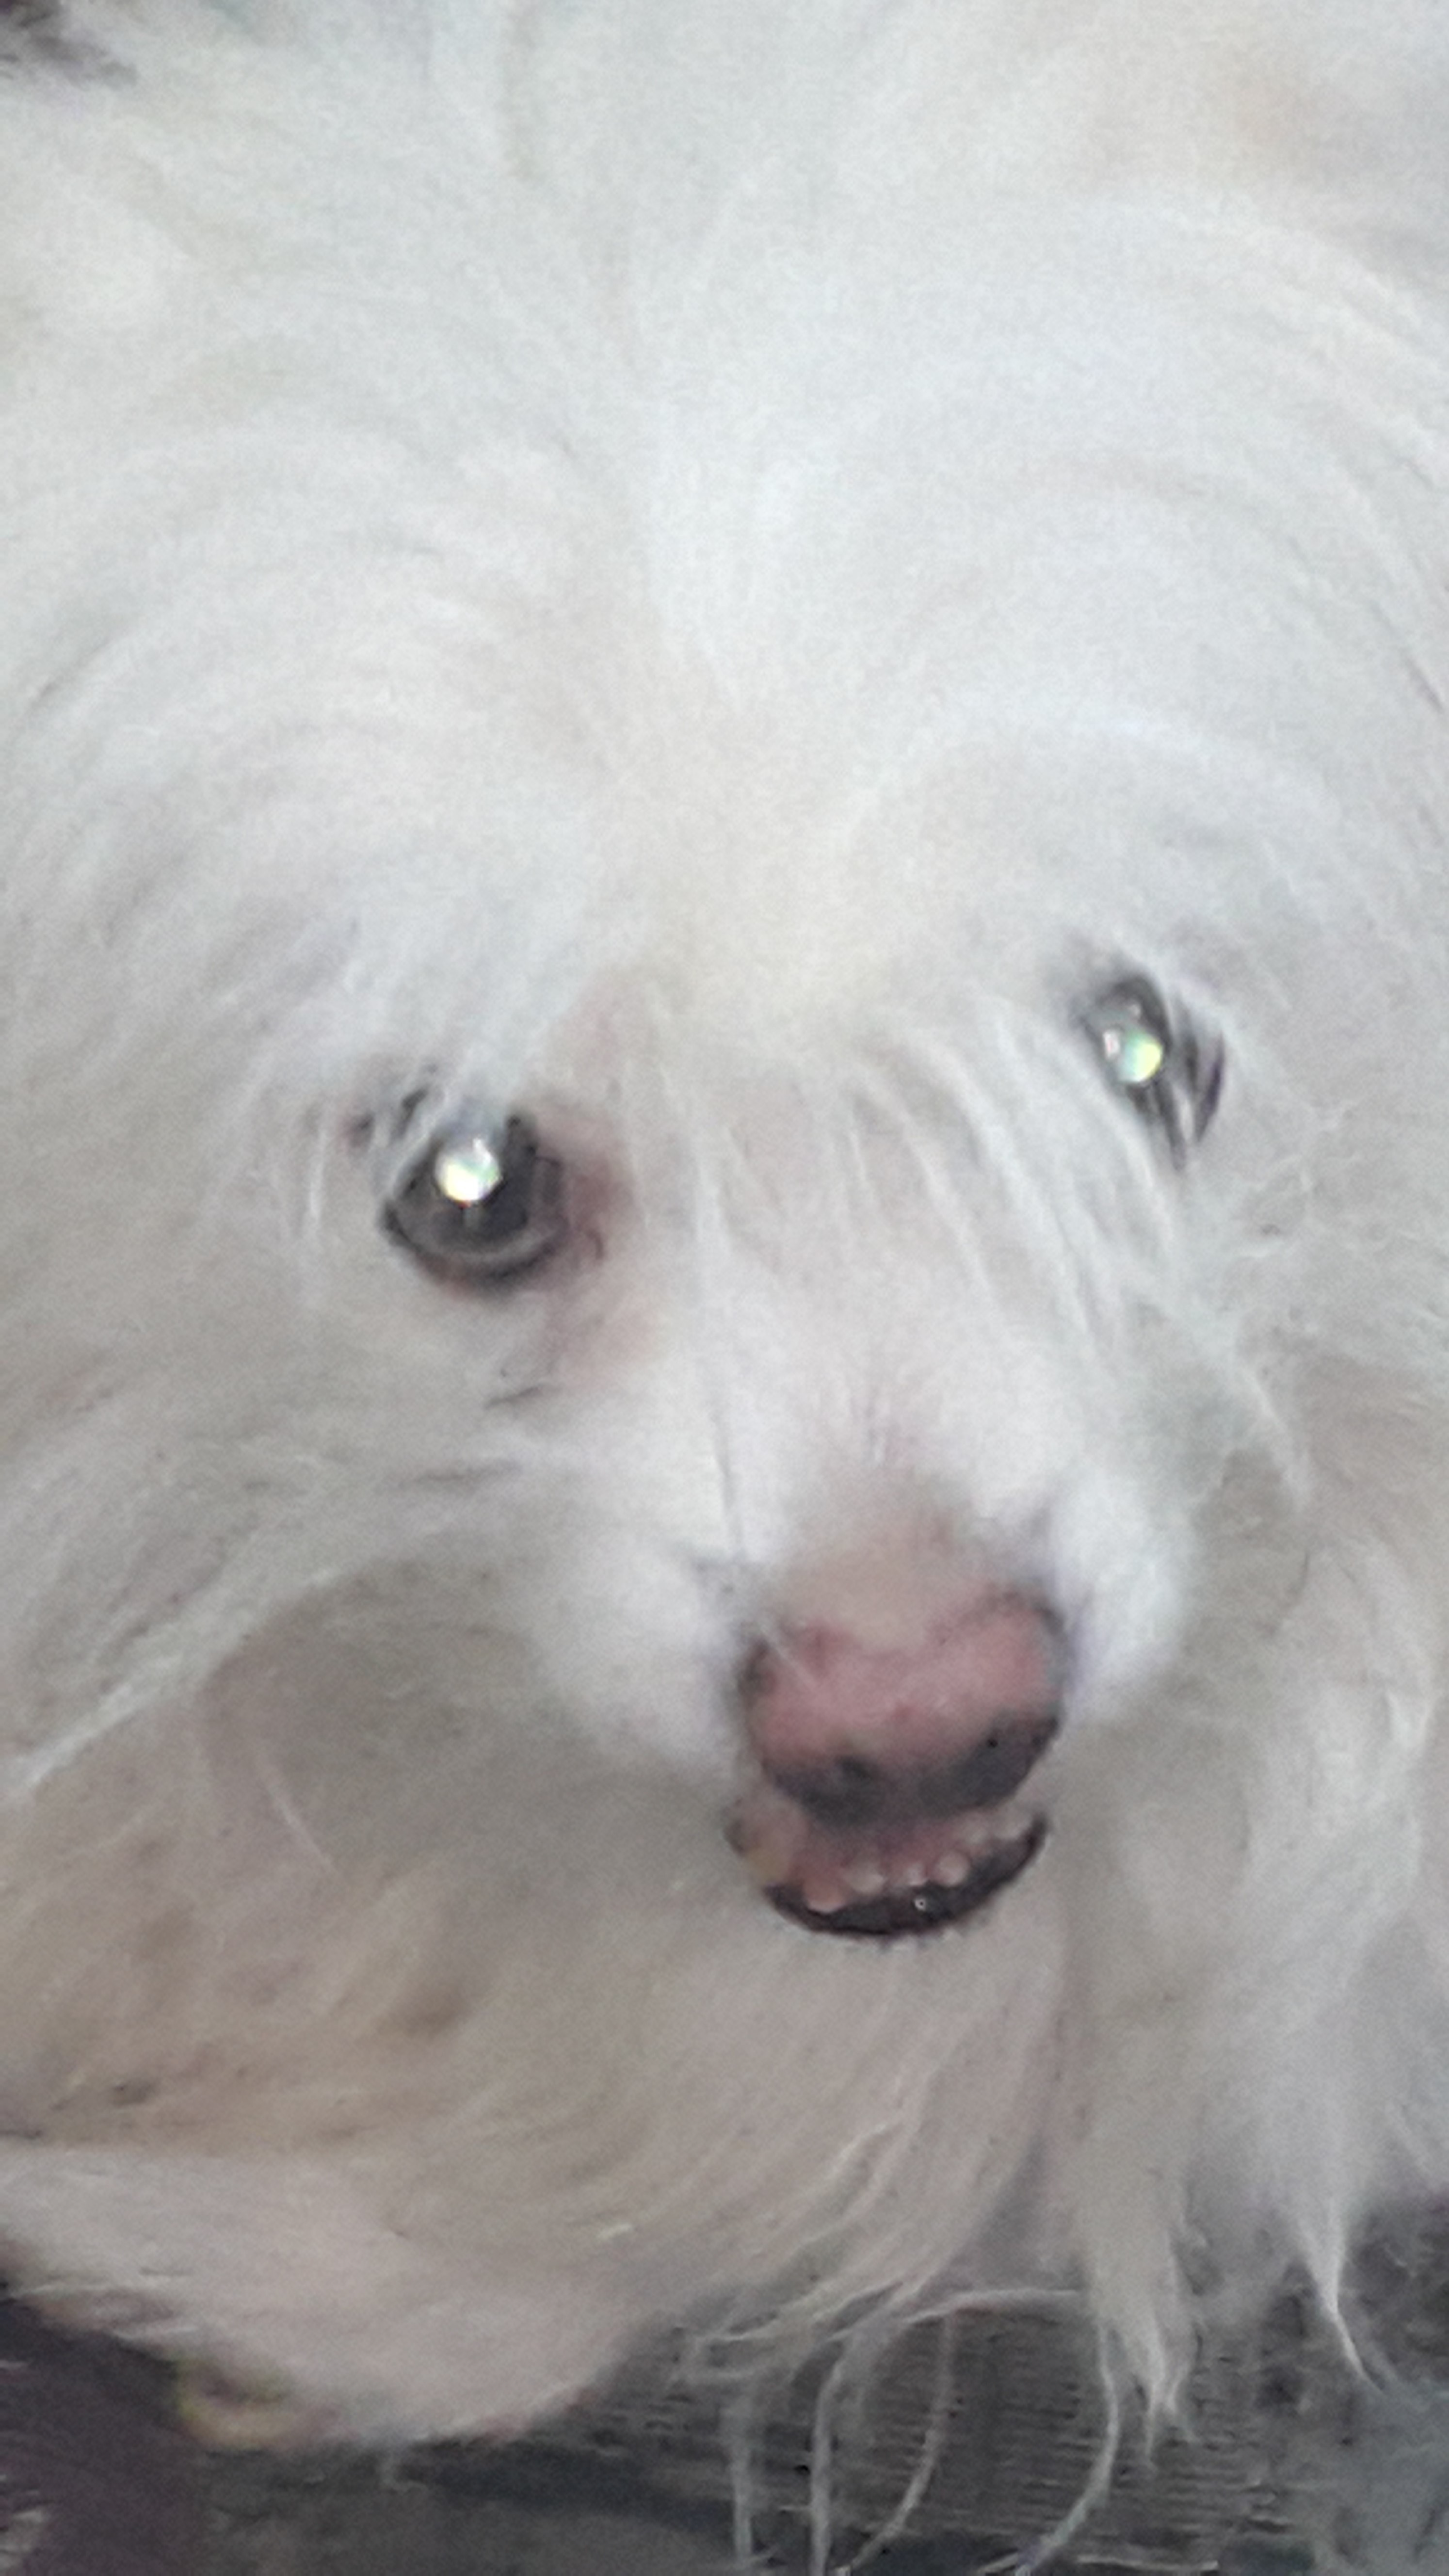
dog, mammal, vertebrate, dog breed, maltese, bichon, bichon frise, bolognese, coton de tulear, dog like mammal, dog breed group, west highland white terrier, dog crossbreeds